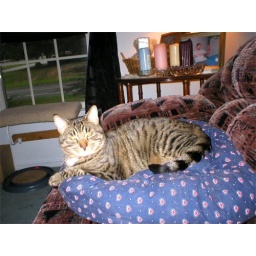
The same cat bed he was in a year ago - now he overflows it